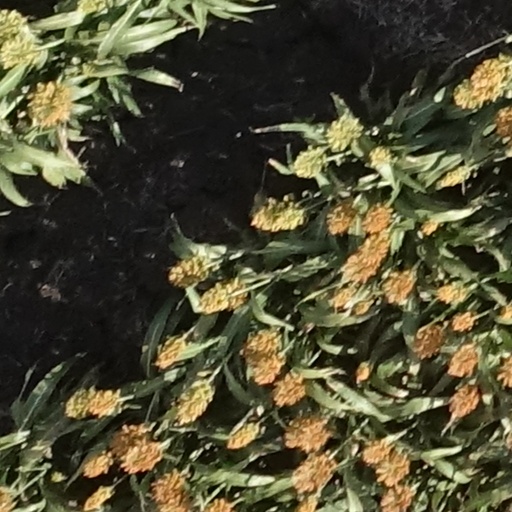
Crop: sorghum